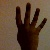
The image shows a hand gesture representing the number 4 in Indian Sign Language.